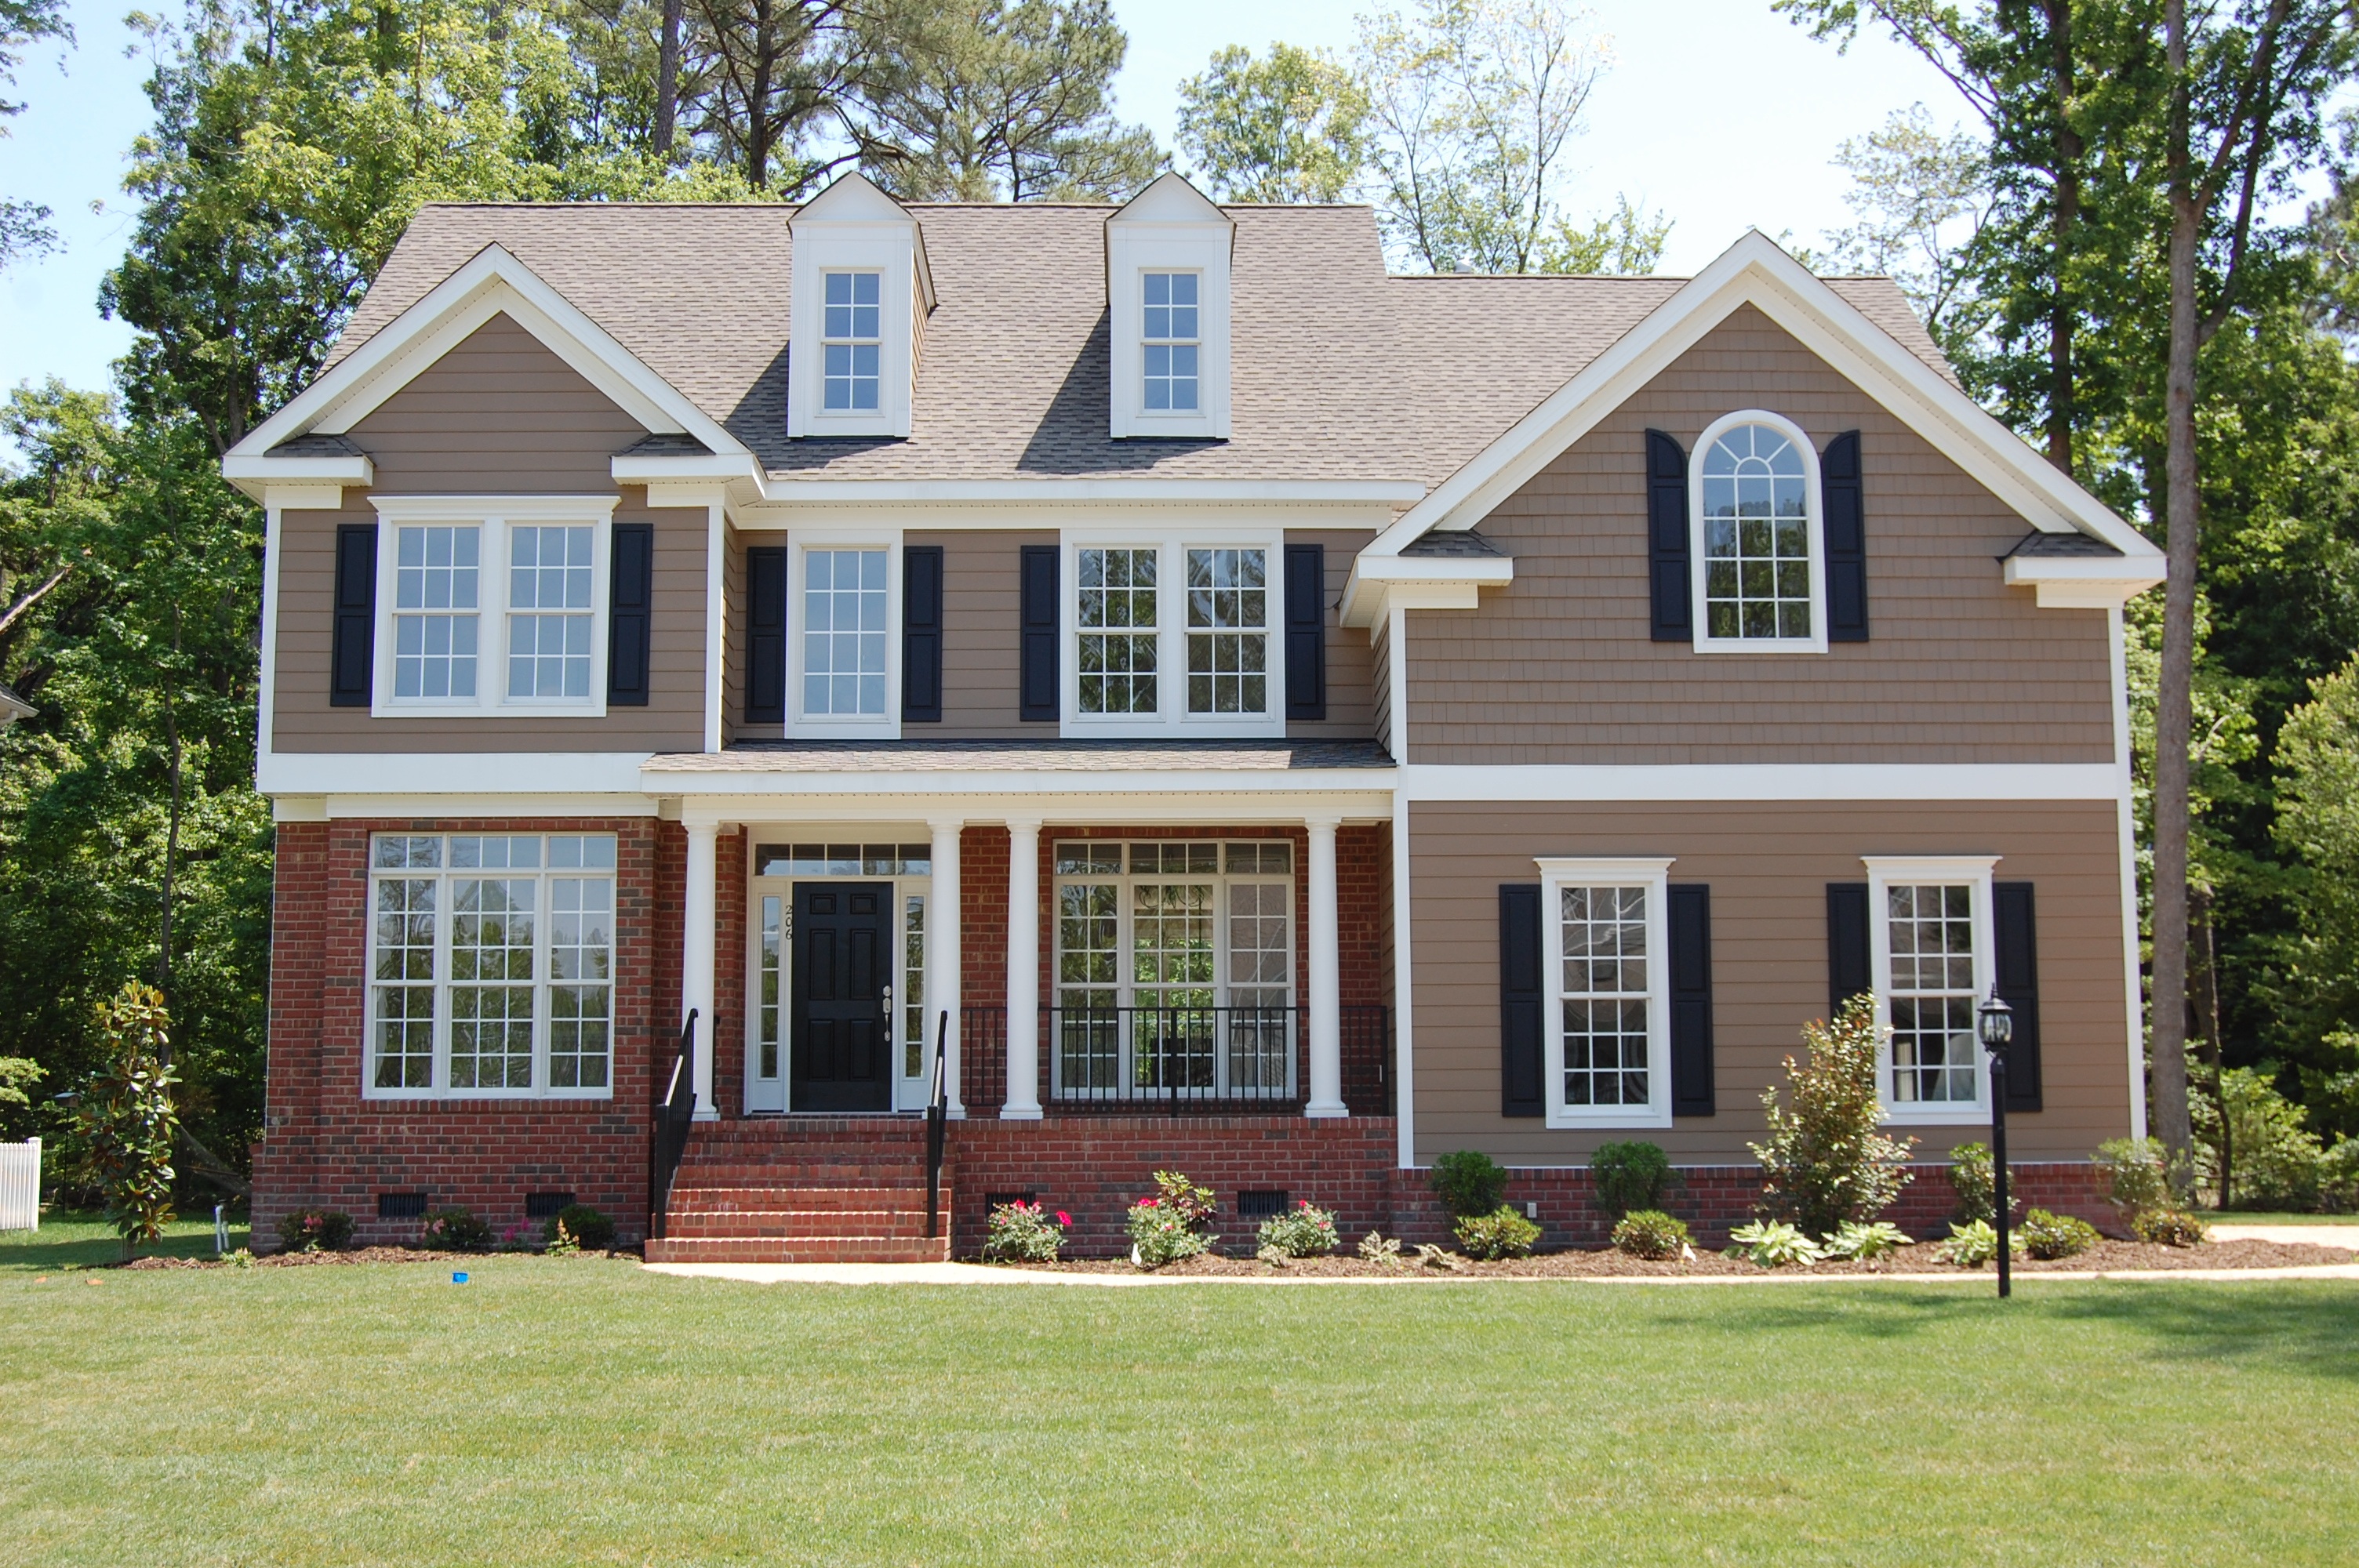
lawn, mansion, house, window, roof, building, home, porch, suburb, construction, cottage, facade, property, exterior, family, farmhouse, new, orangery, estate, siding, country house, real estate, residential area, 2 levels, outdoor structure, historic house